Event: Nepal Earthquake
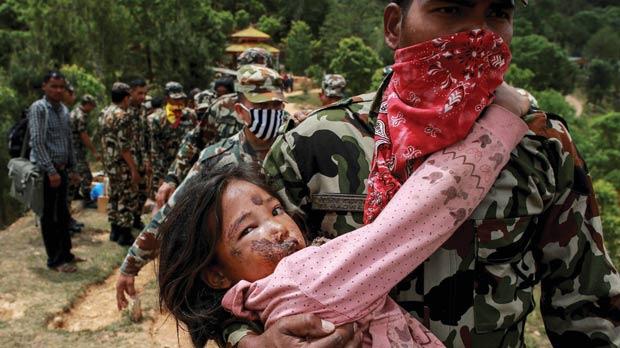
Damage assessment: no_damage